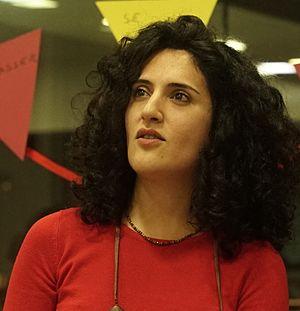
lors d'un scance de lecture à la médiathèque de Cormontreuil.
Maryam Madjidi, née le 9 août 1980 à Téhéran, est une écrivaine française d'origine iranienne.